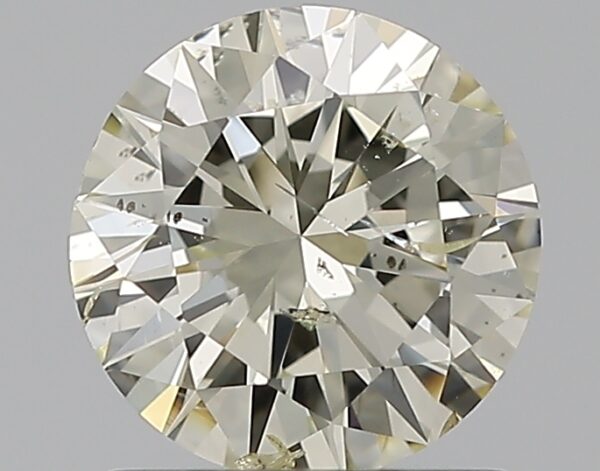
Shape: round
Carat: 1
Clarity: SI2
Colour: L
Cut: VG
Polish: EX
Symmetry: GD
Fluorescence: N
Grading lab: IGI
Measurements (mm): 6.47 x 6.39 x 3.89